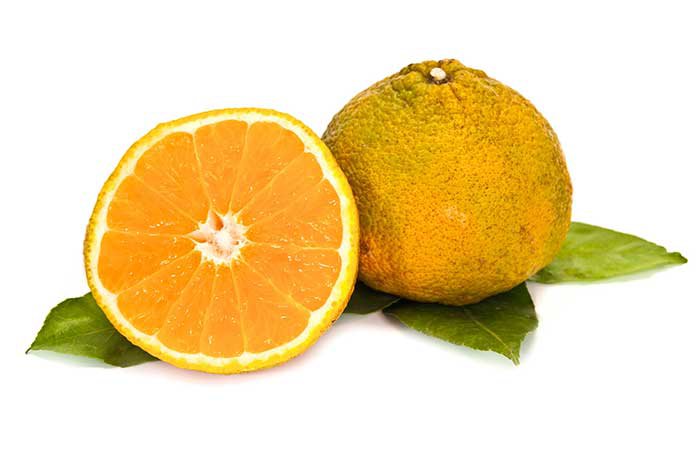
Label: Orange